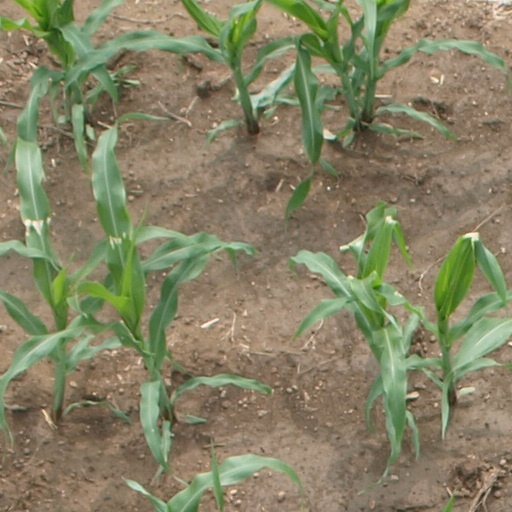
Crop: maize; corn